Andrey Gurulyov

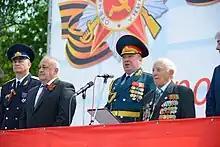
Gurulyov with a World War II veteran in Vladikavkaz, the capital of North Ossetia–Alania, on 9 May 2013

In 2013 he was charged with abuse of power after forging orders and putting two conscripts into "labor slavery". The charges were dropped in 2014 because of the statute of limitations. Allegedly the object of the scheme was to furnish Lieutenant general Nikolai Pereslegin with servants and Pereslegin's daughter, whose company actively participates in bidding and receives government contracts, furnished the appropriate cover with the civilian labour authorities.